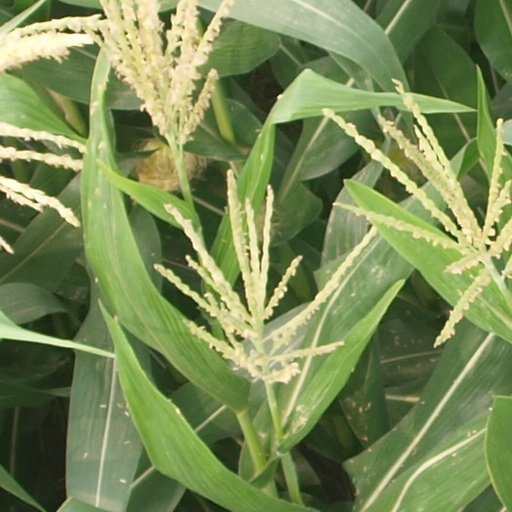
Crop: maize; corn